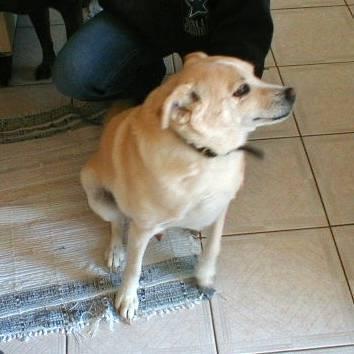
dog